Nail Çakırhan

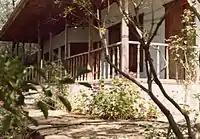
Çakırhan's award-winning own house in Akyaka

Back in Turkey by divorcing from his Russian first wife in 1937 (he was going to be able to see his son only in 1979), he started working in the leftist newspaper "Tan" and married the well-known and respected Olympics pioneer athlete and archaeologist Halet Çambel. Imprisoned again for his Marxist views between 1946 and 1950, he left for Europe with his wife for two years afterwards.